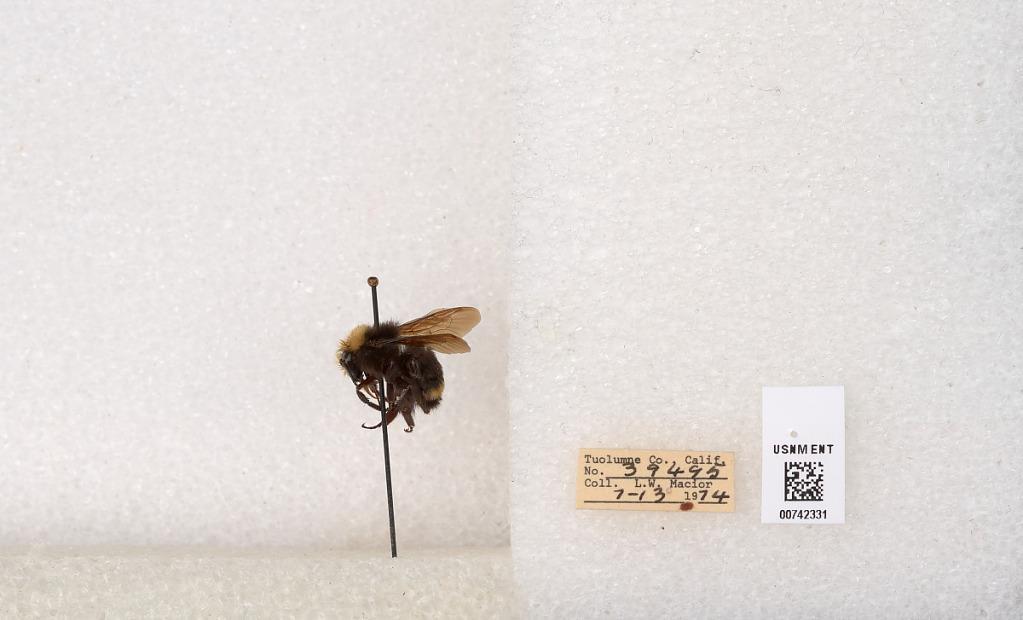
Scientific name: Bombus (Pyrobombus) vosnesenskii Radoszkowski
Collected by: L. Macior
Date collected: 1974-7-13
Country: United States
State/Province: California
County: Tuolumne
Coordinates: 38.0276, -119.955